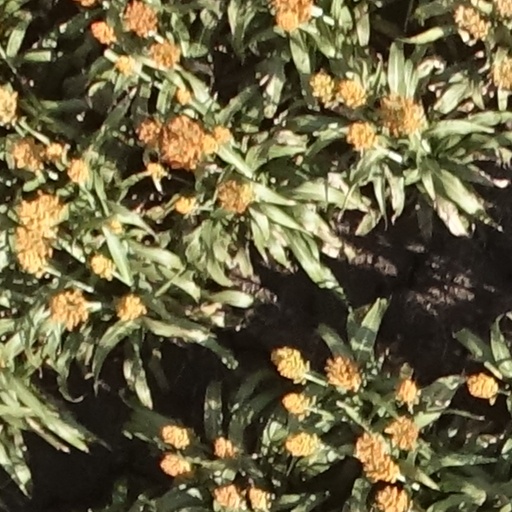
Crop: sorghum